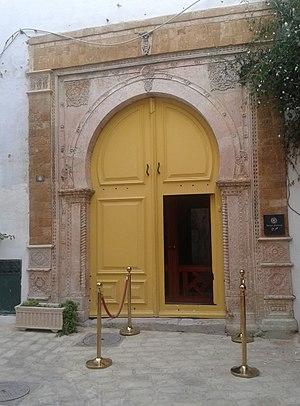
Porte du Dar Bayram
Le Dar Bayram est un palais de la médina de Tunis situé sur la rue des Andalous. Il est classé dans l'inventaire de Jacques Revault, membre du Groupe de recherches et d'études sur le Proche-Orient, comme l'une des grandes demeures citadines historiques de Tunis.